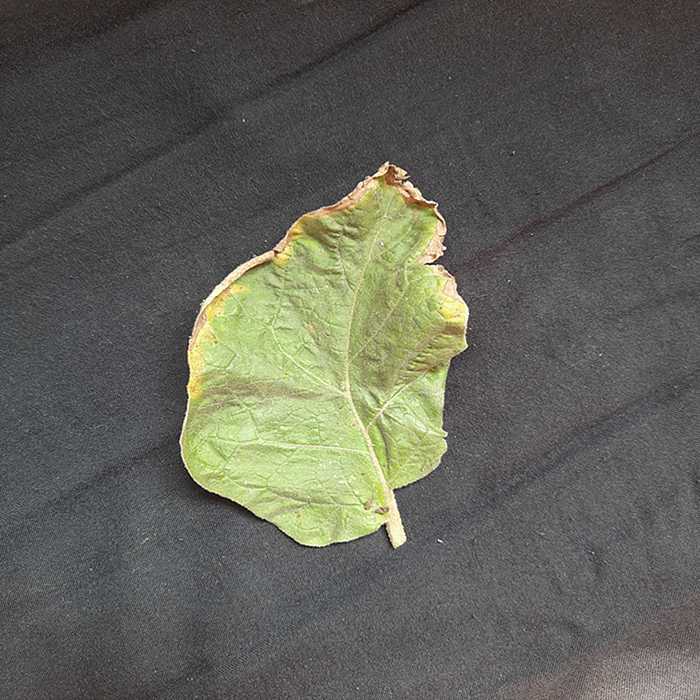
Plant: Eggplant
Label: Eggplant begomovirus